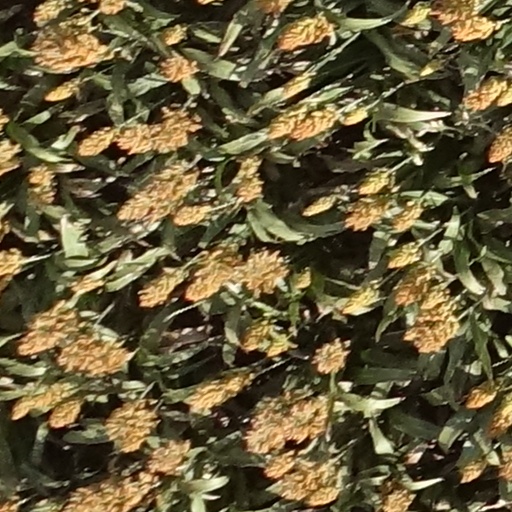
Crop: sorghum